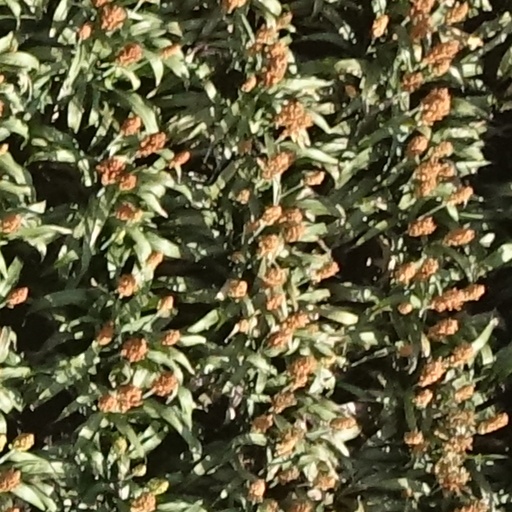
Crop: sorghum